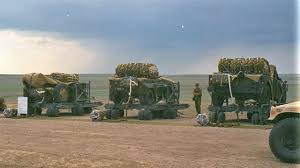
Label: Self Propelled Artillery